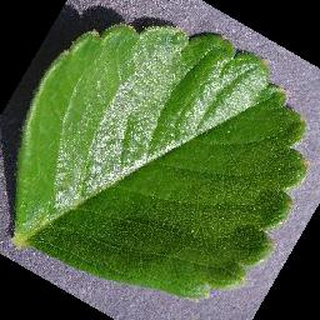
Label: healthy_strawberry